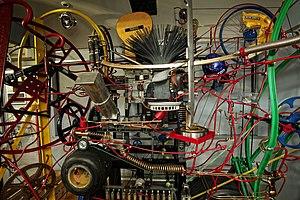
Le module sport et célébrités du Chablais Scope, mobile cinétique de 39 mètres, réalisé en 2014 par Pascal Bettex, artiste Suisse. Au total, le Chablais Scope présente les facette marquantes de la région du Chablais suisse sur six modules.
Pascal Bettex est un sculpteur suisse, né en 1953 à Bâle, actif dans l'art cinétique.